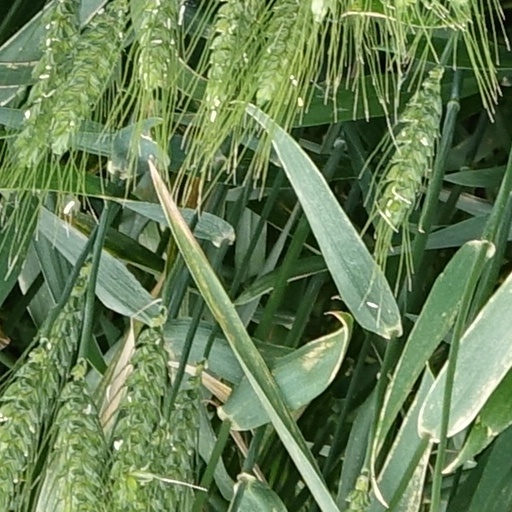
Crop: wheat